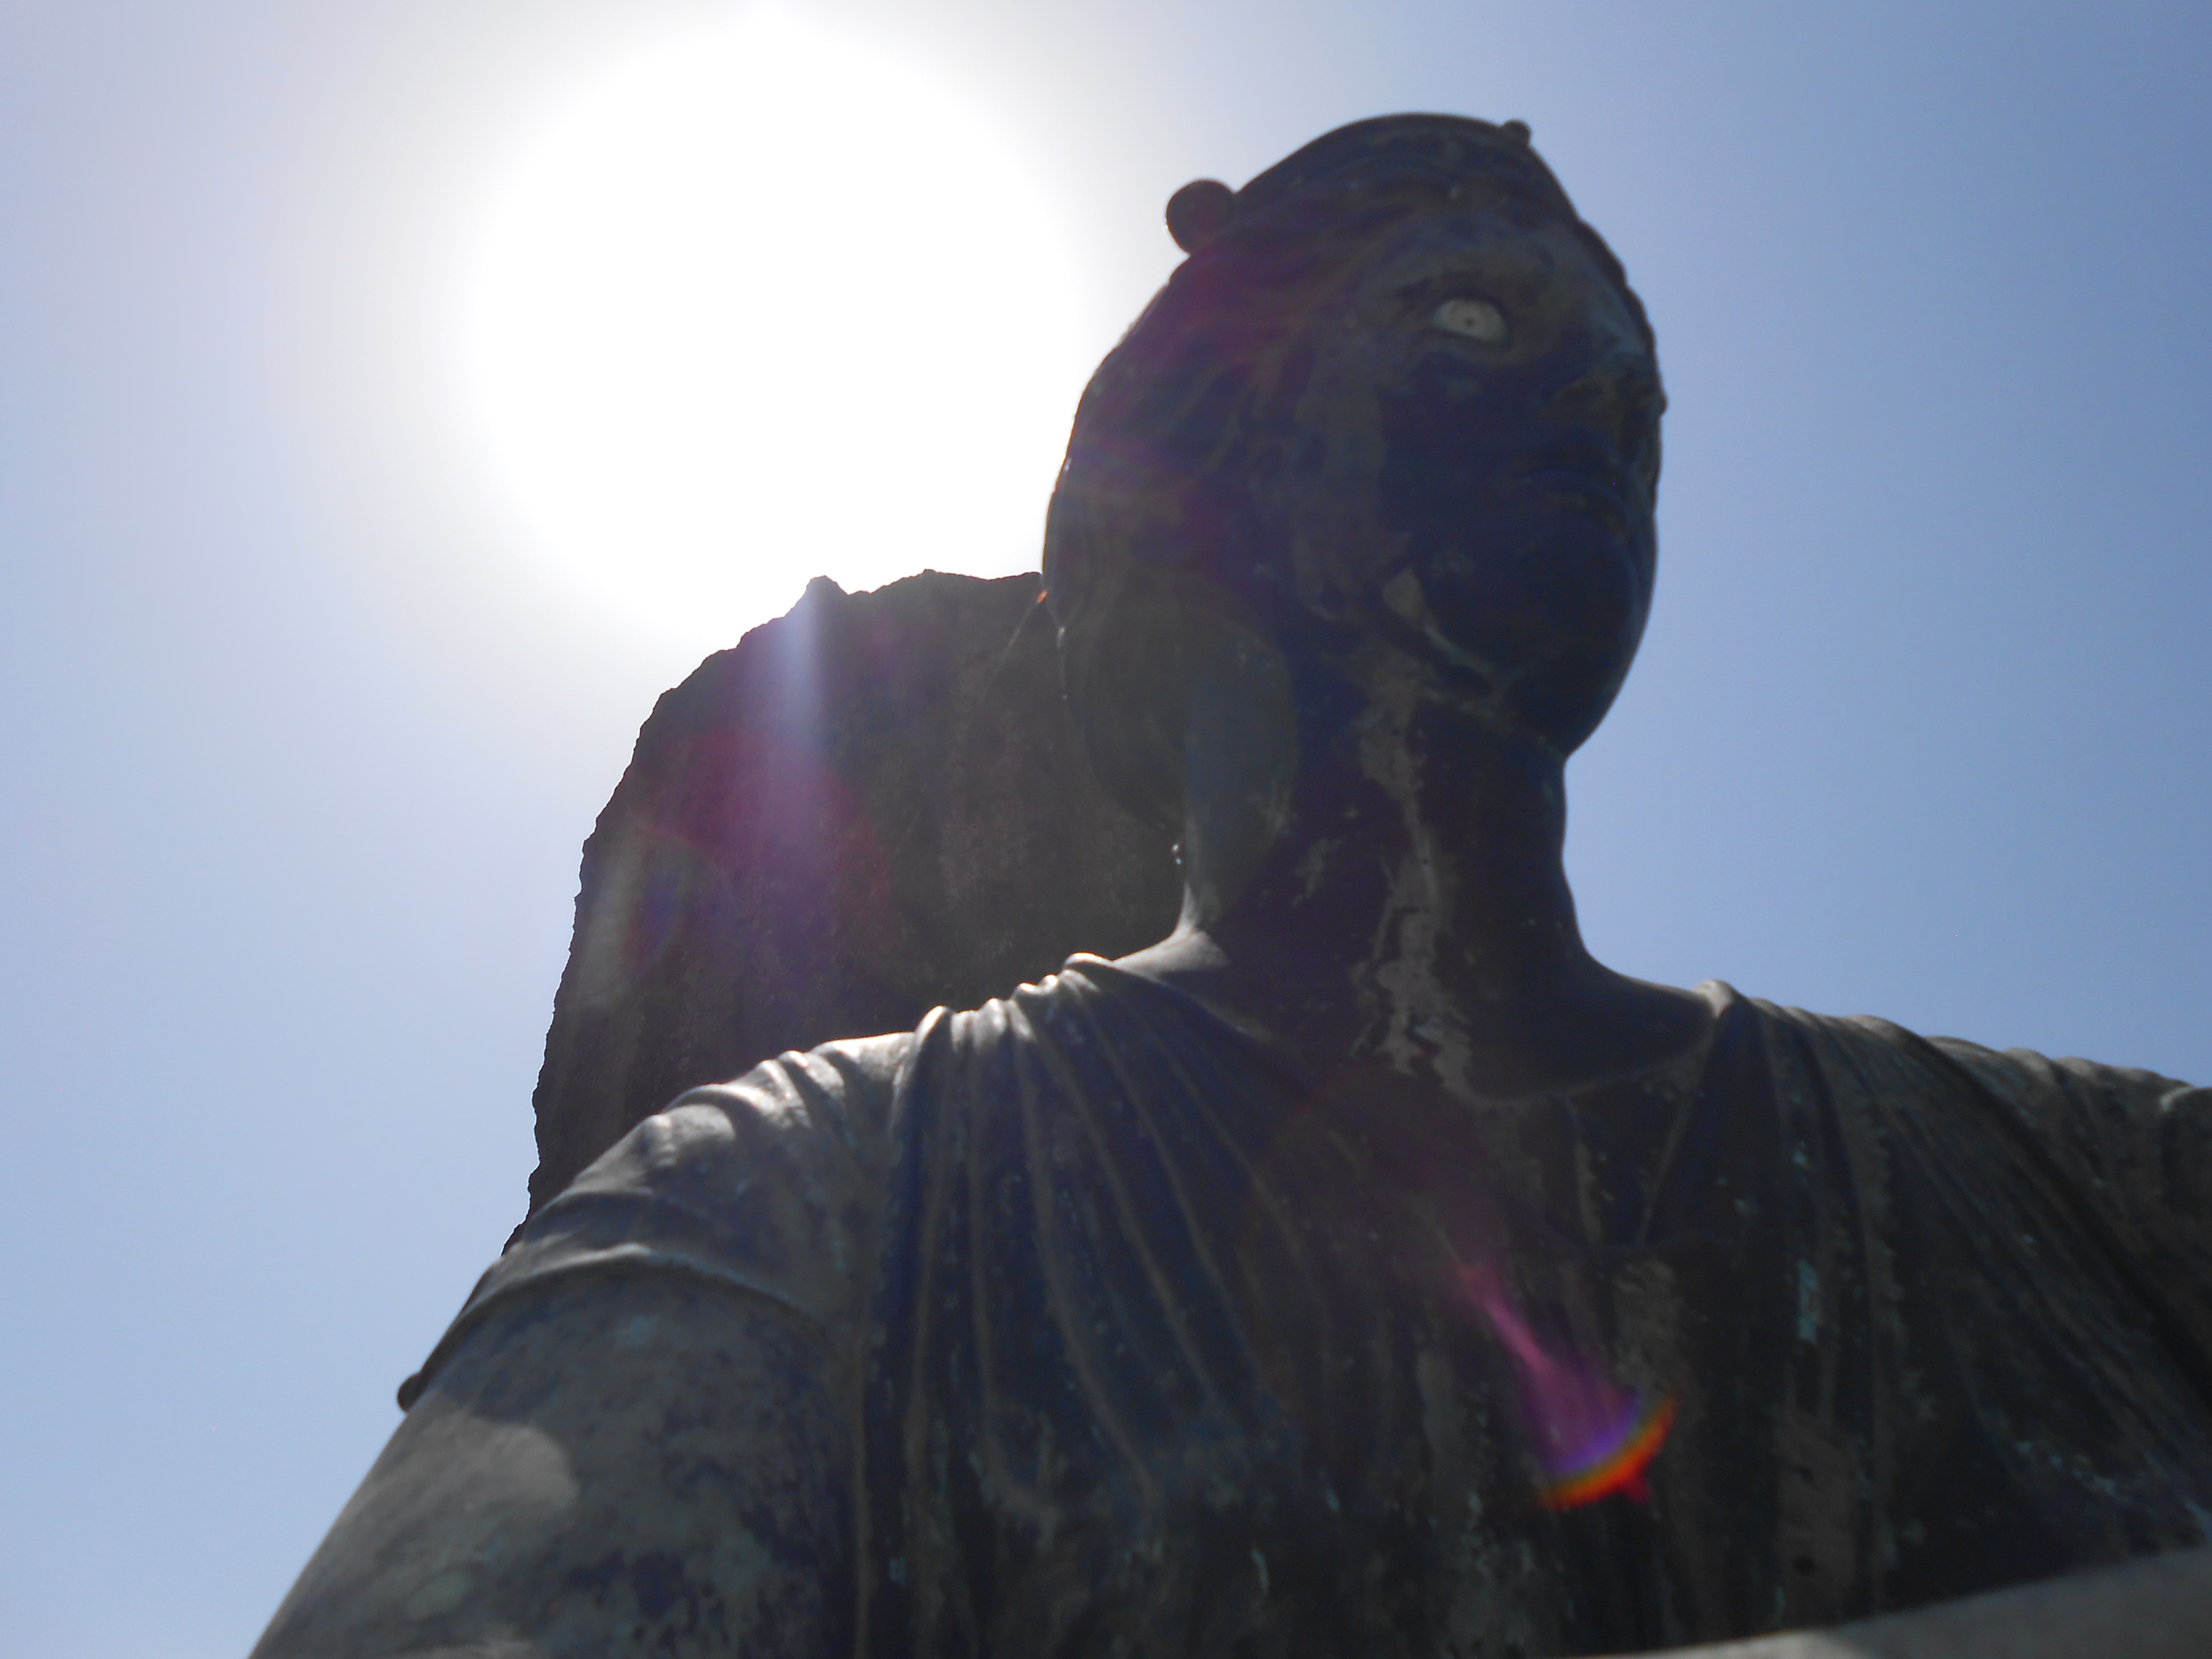
monument, statue, sculpture, temple, screenshot